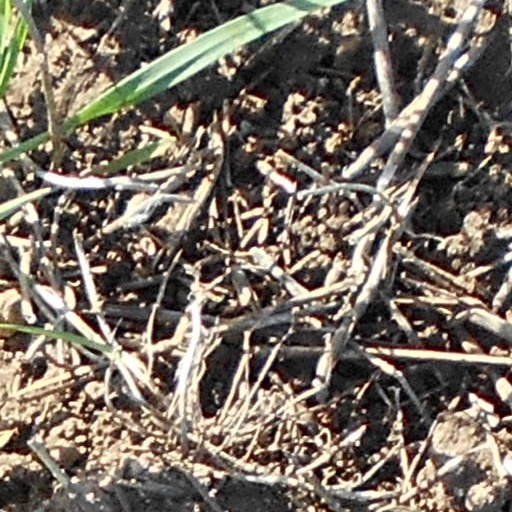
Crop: wheat